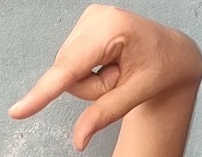
ASL sign: Q